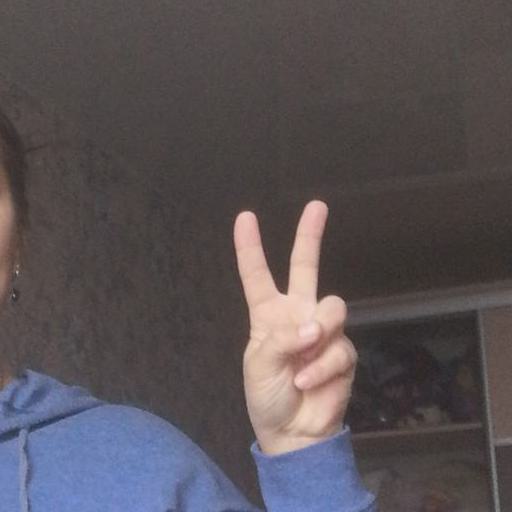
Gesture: peace